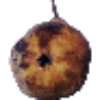
Label: Pear Abate 1